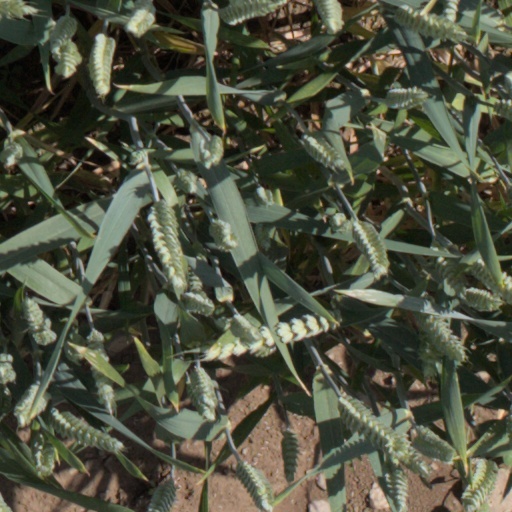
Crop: wheat